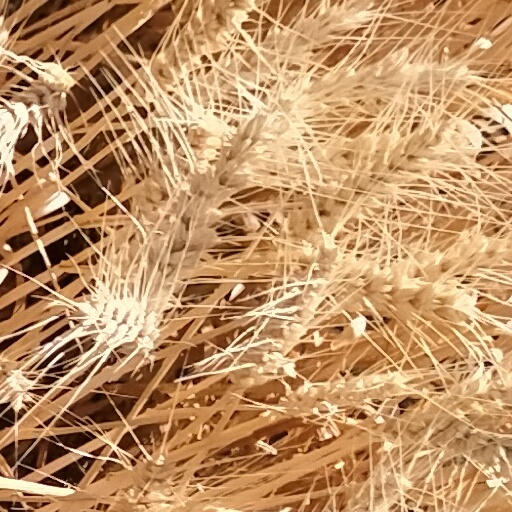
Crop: wheat